Roundabout

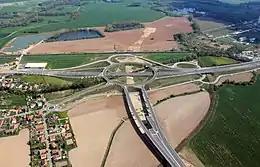
Motorway junction with roundabout near Opatovice nad Labem, Czech Republic

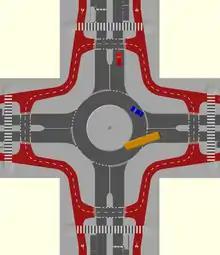
Dutch-style roundabout

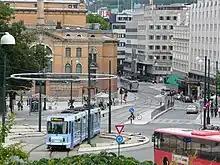
Near Nationaltheatret in Oslo, tramways cross the roundabout

Statistically, modern roundabouts are safer for drivers and pedestrians than both older-style traffic circles and traditional intersections. Compared with these other forms of intersections, modern roundabouts experience 39% fewer vehicle collisions, 76% fewer injuries and 90% fewer serious injuries and fatalities (according to a study of a sampling of roundabouts in the United States, when compared with the junctions they replaced). At junctions with stop signs or traffic lights, the most serious accidents are right-angle, left-turn or head-on collisions where vehicles move fast and collide at high impact angles, e.g. head-on. Roundabouts virtually eliminate those types of crashes. Instead, most crashes are glancing blows at low angles of impact. Further, a study based on satellite imagery of all intersections in Australia observed consistently low speeds on roundabouts compared to other intersection types, contributing to reduced injury severity in case of a crash.